Susanne Jensen

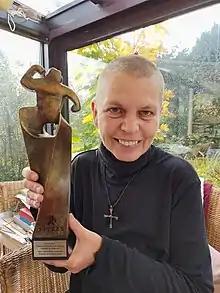
Susanne Jensen

Susanne Jensen was born 1963 in Germany. She experienced years of sexual violence in her childhood and adolescence. In the German documentary of the WDR "Menschen hautnah: Es war der eigene Vater" she speaks about her experiences.